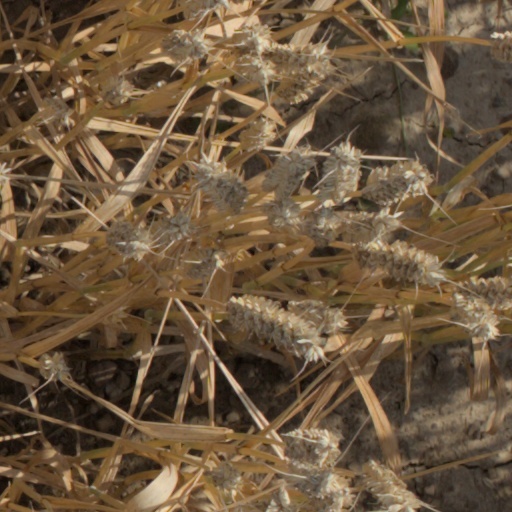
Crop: wheat